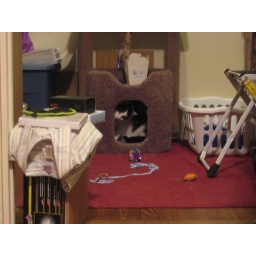
cat in house